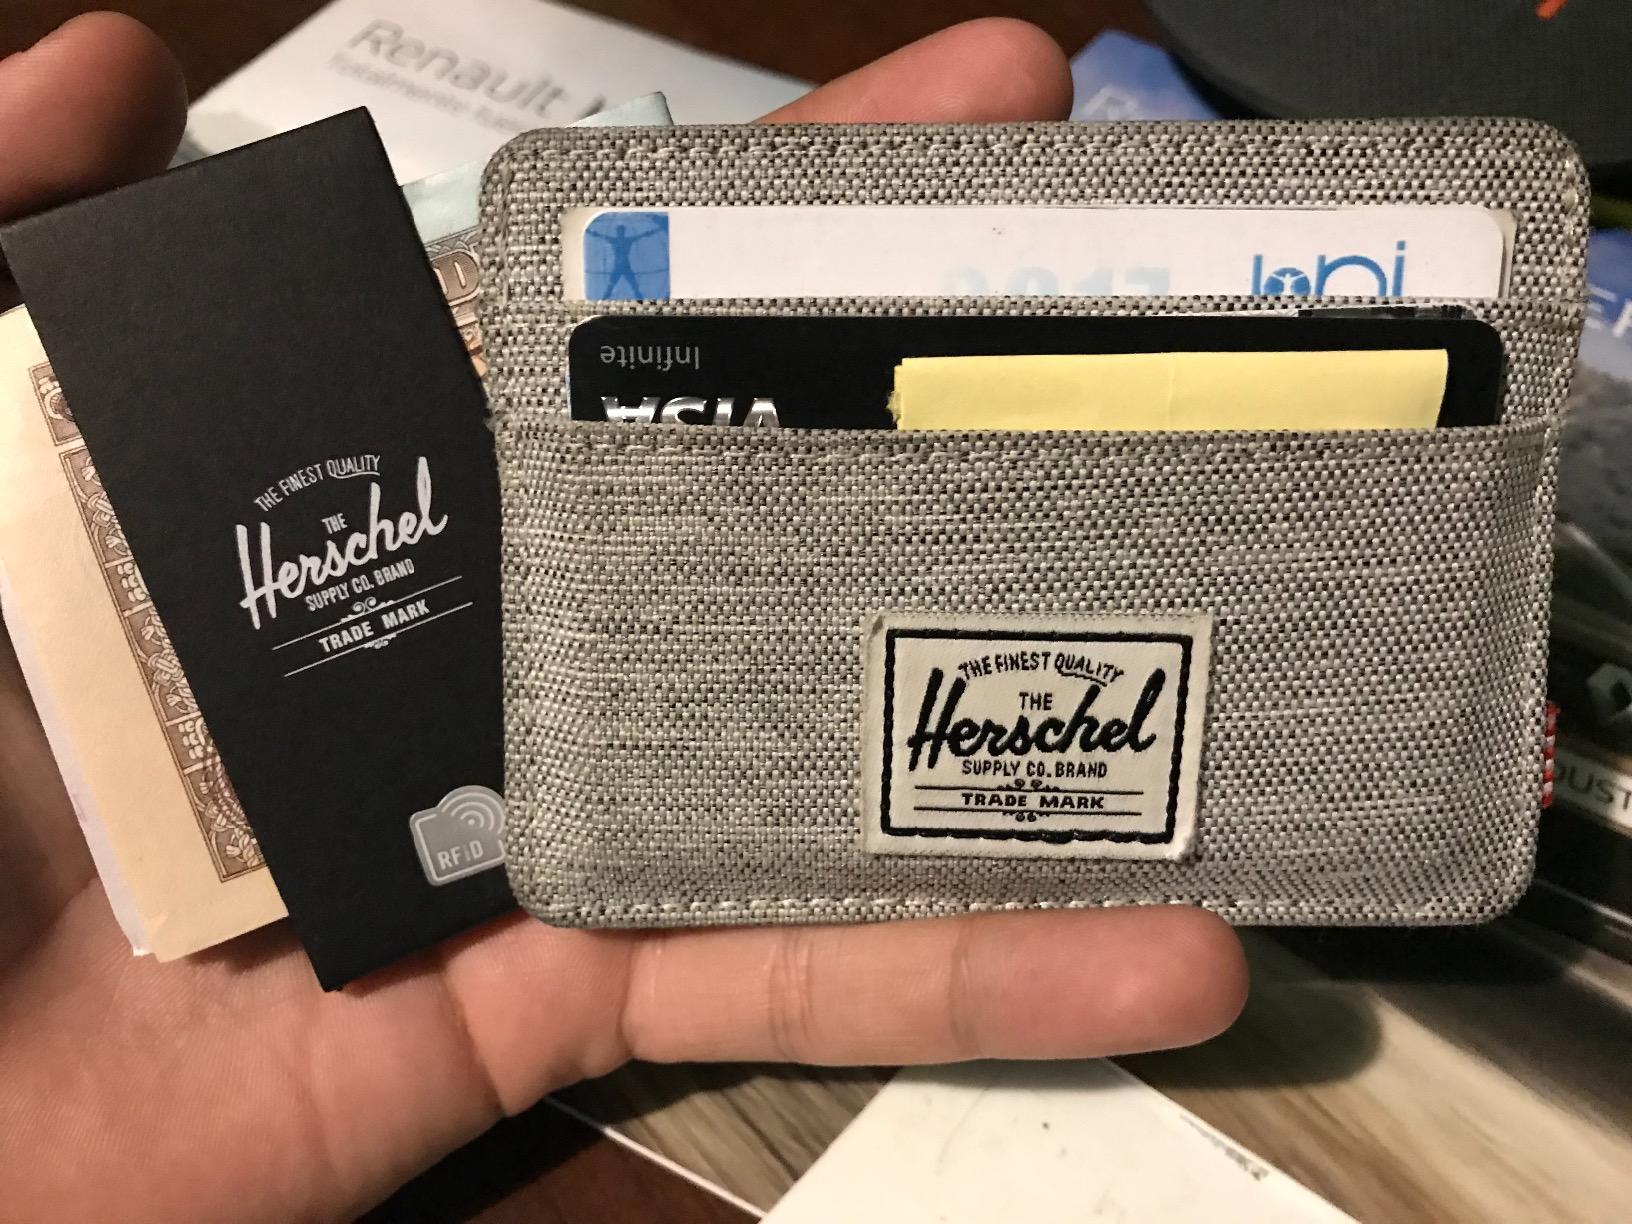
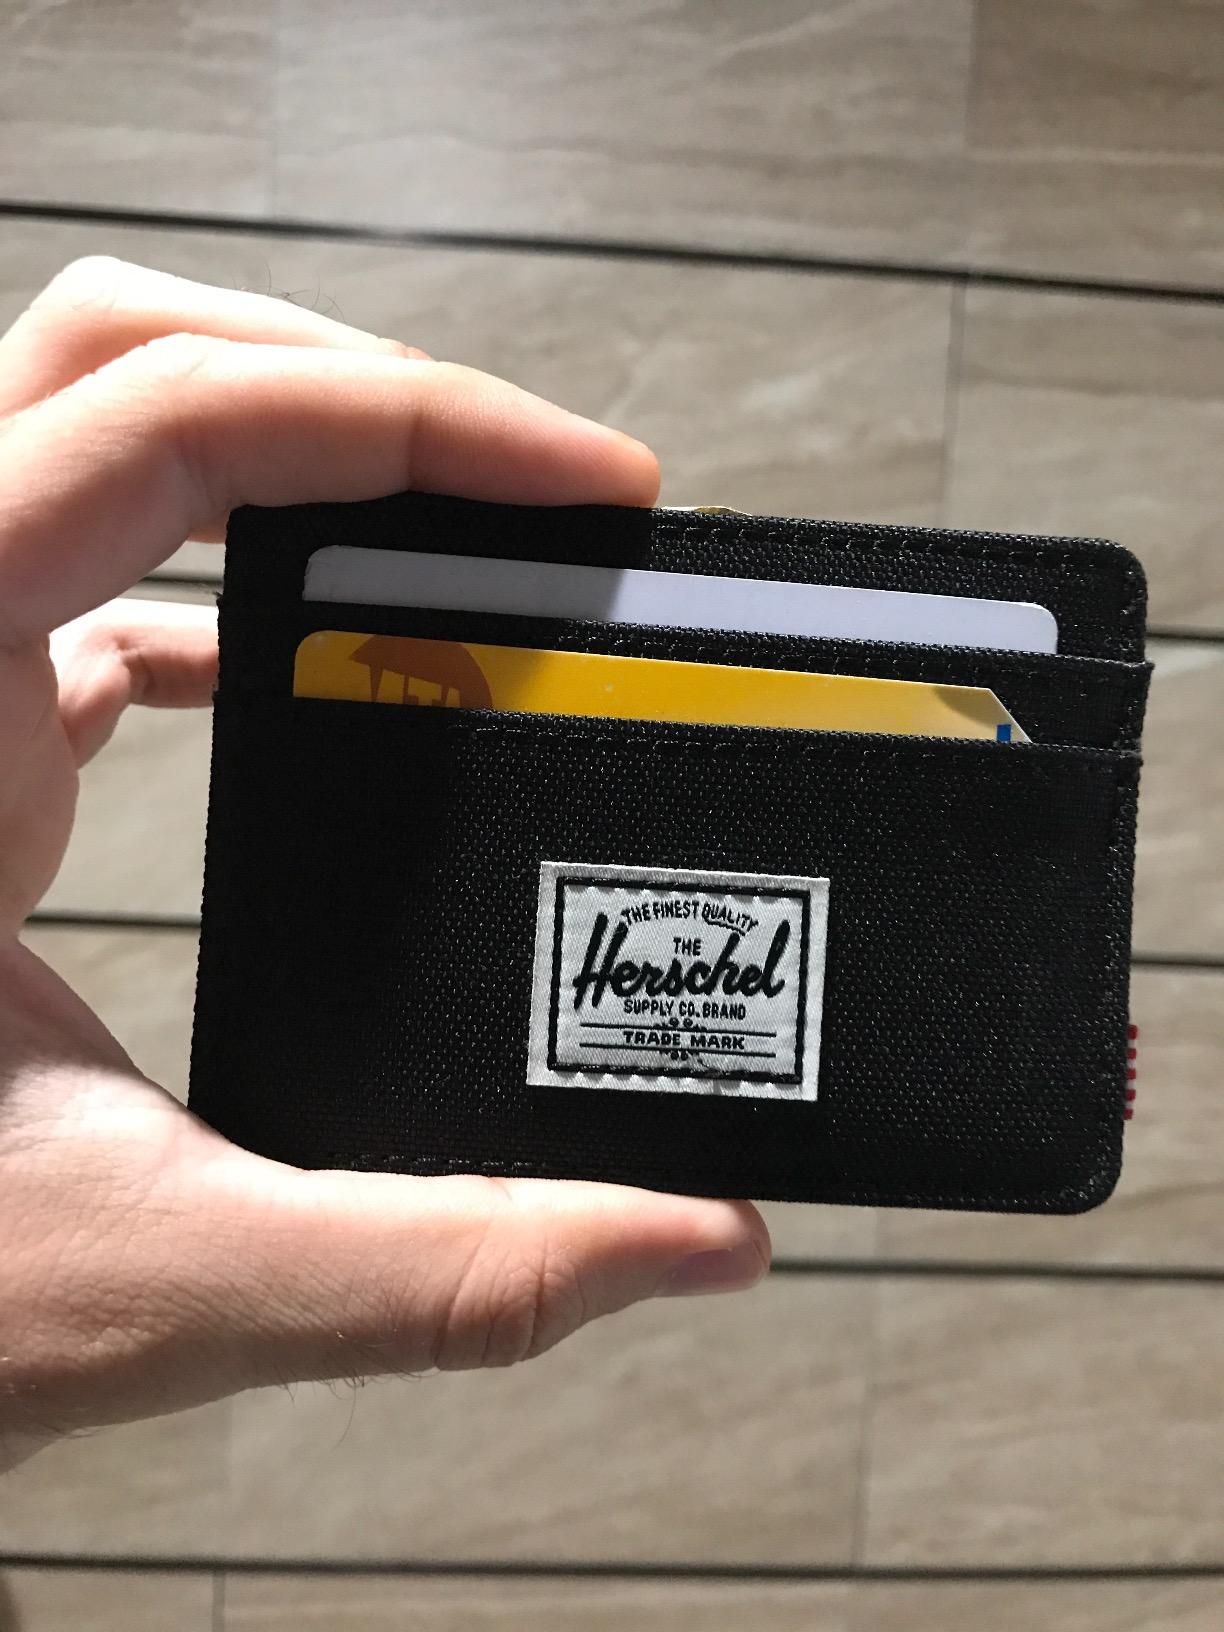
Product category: accessories_wallet
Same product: no